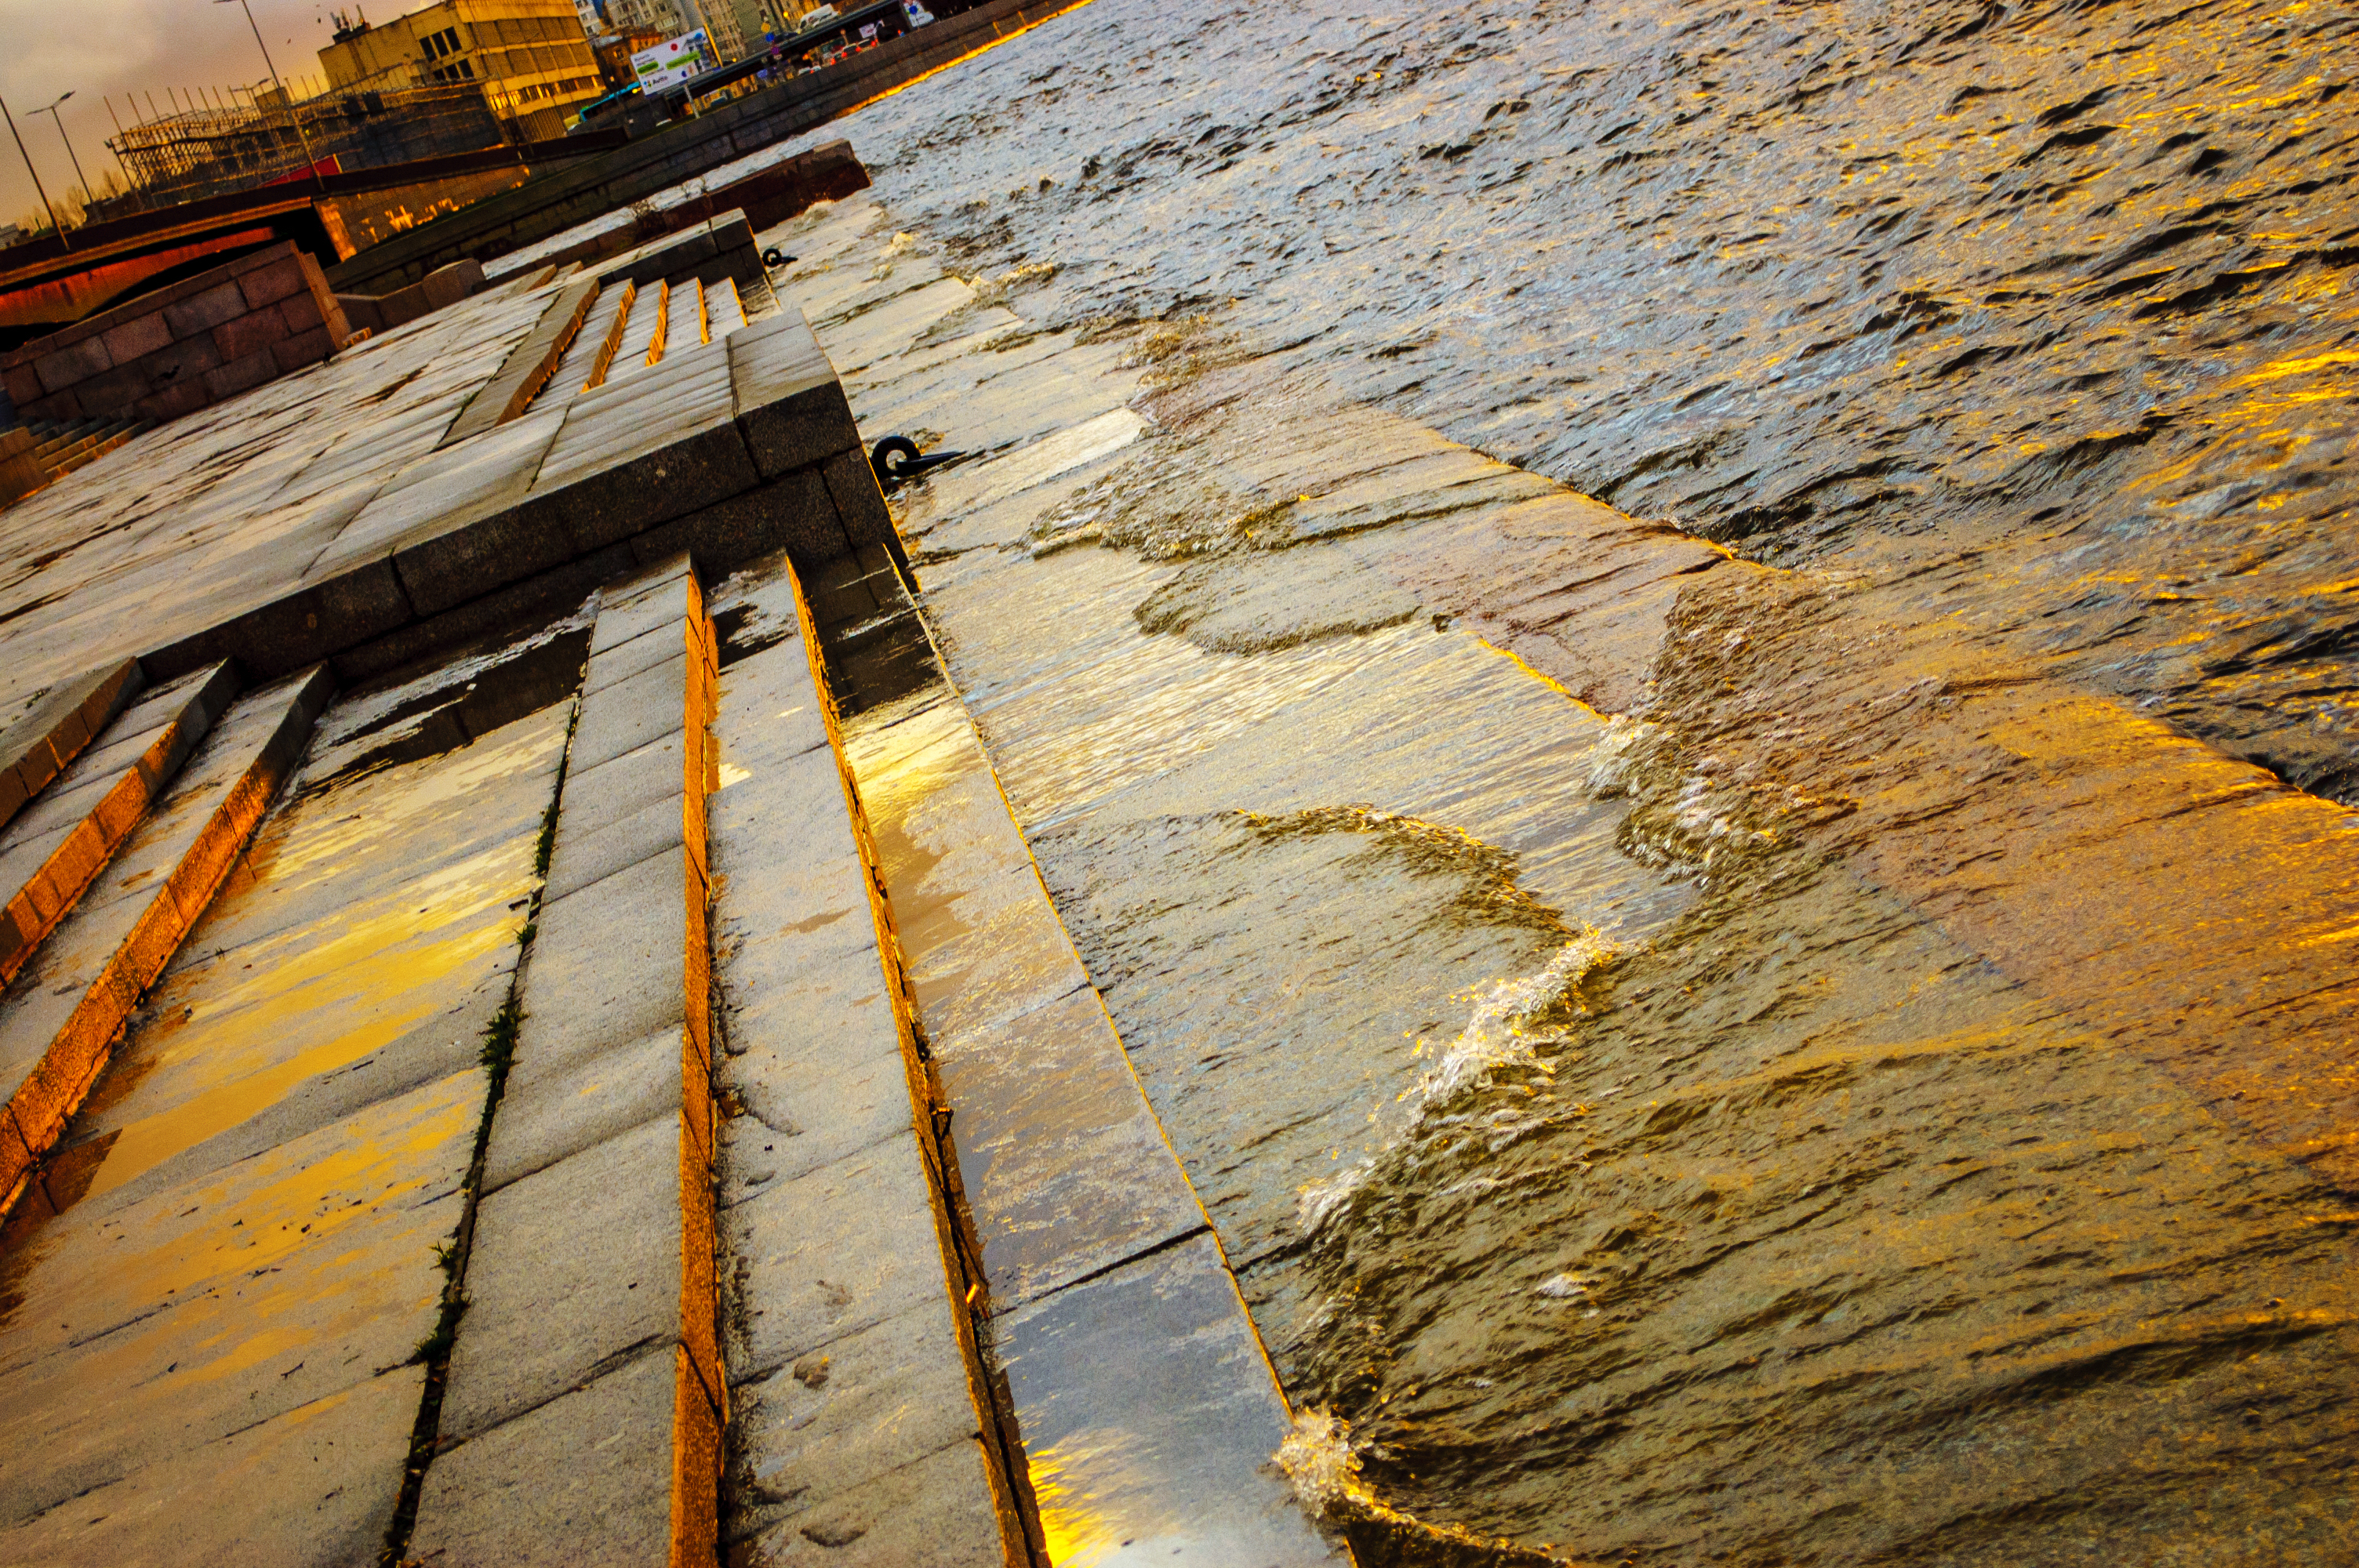
images, water, wood, road surface, asphalt, sunlight, slope, Tints and shades, composite material, road, freezing, landscape, concrete, roof, metal, flooring, lumber, shadow, reflection, city, winter, soil, steel, beam, bridge, dock, walkway, crane, channel, cobblestone, construction, evening, rock, reservoir